Jorge Bava

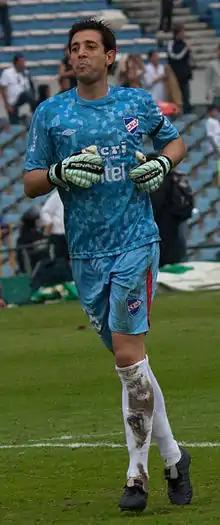
Bava with Nacional in 2012

Jorge Rodrigo Bava (born 2 August 1981) is a Uruguayan football manager and former player who played as a goalkeeper. He is the current manager of Colombian club Santa Fe.